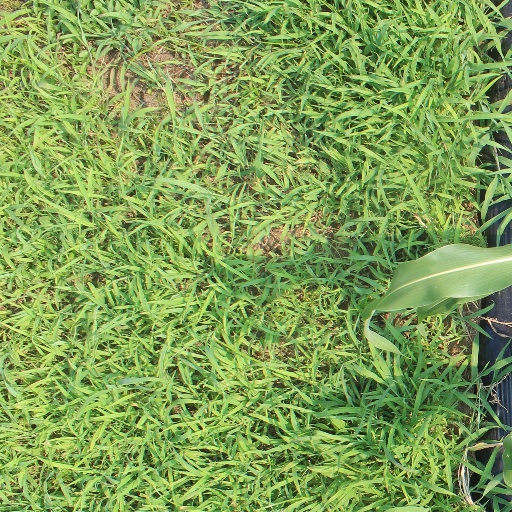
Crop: sorghum